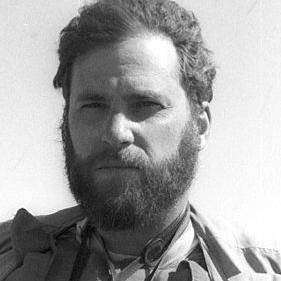
Age: 33